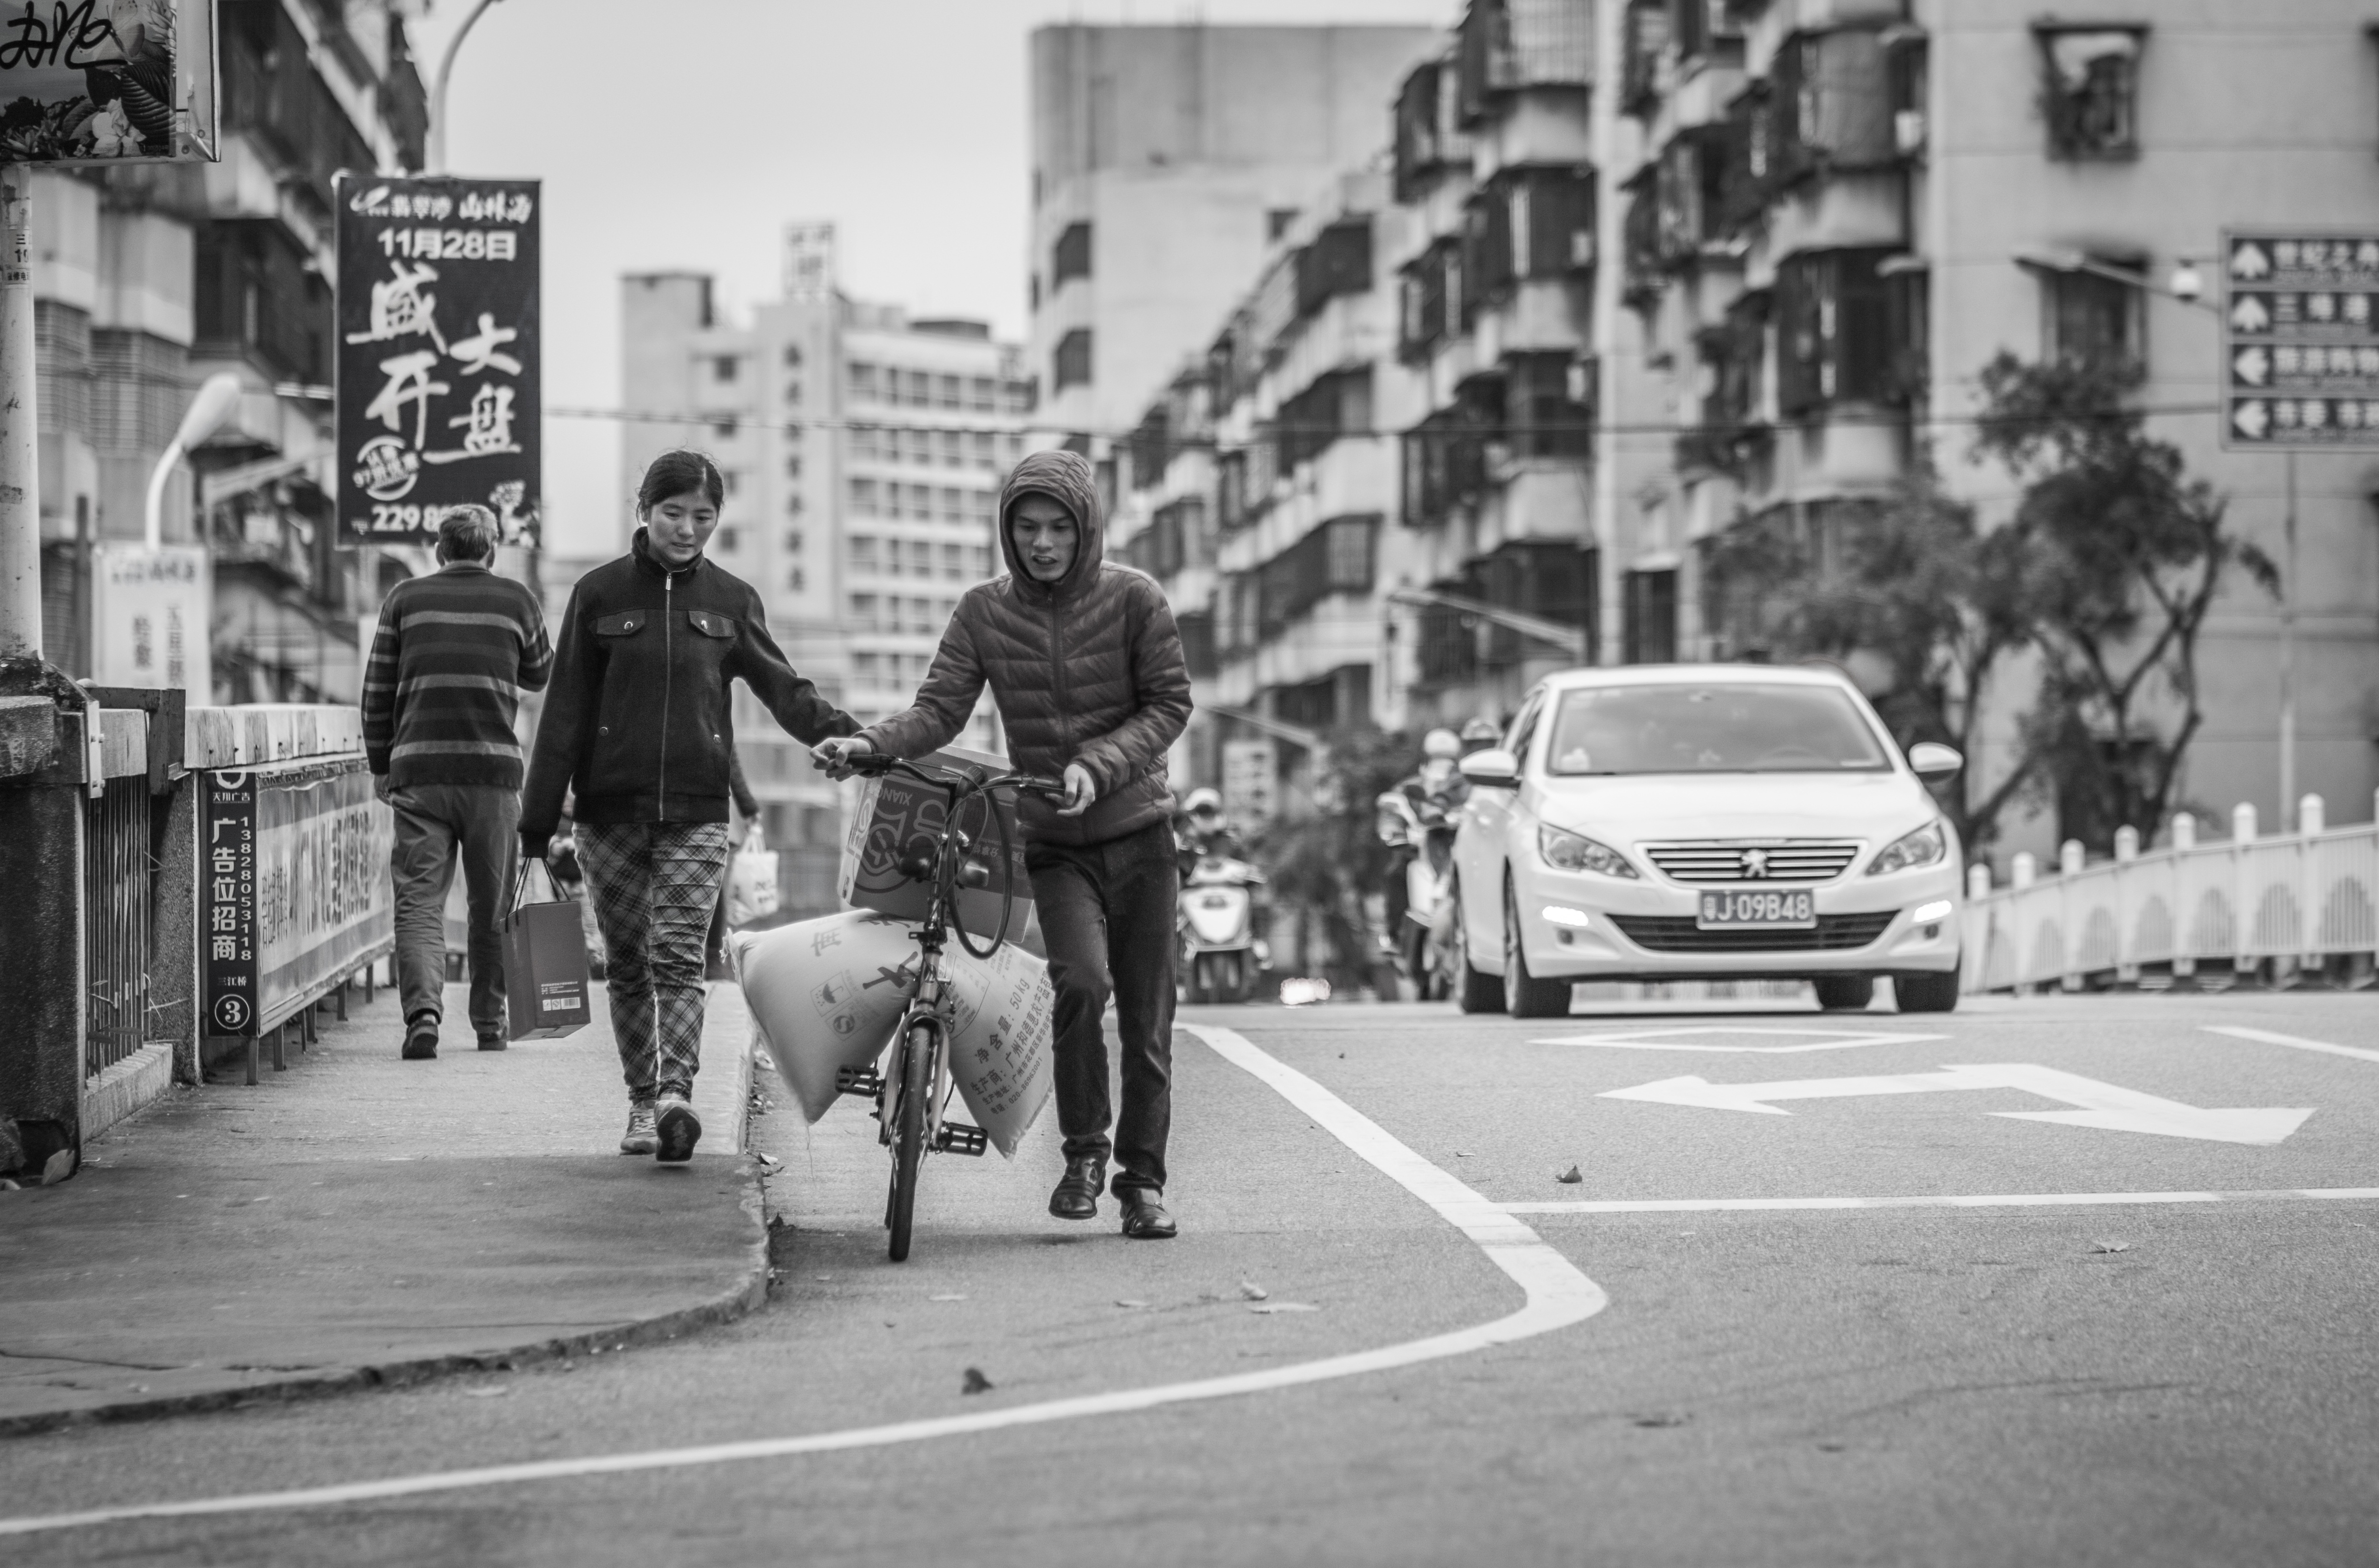
pedestrian, black and white, road, street, photography, city, vehicle, black, monochrome, lane, life, infrastructure, photograph, snapshot, character, street photography, monochrome photography, nonbuilding structure